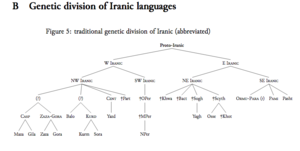
Les langues iraniennes sont un groupe de langues indo-européennes, subdivision de la branche indo-iranienne.